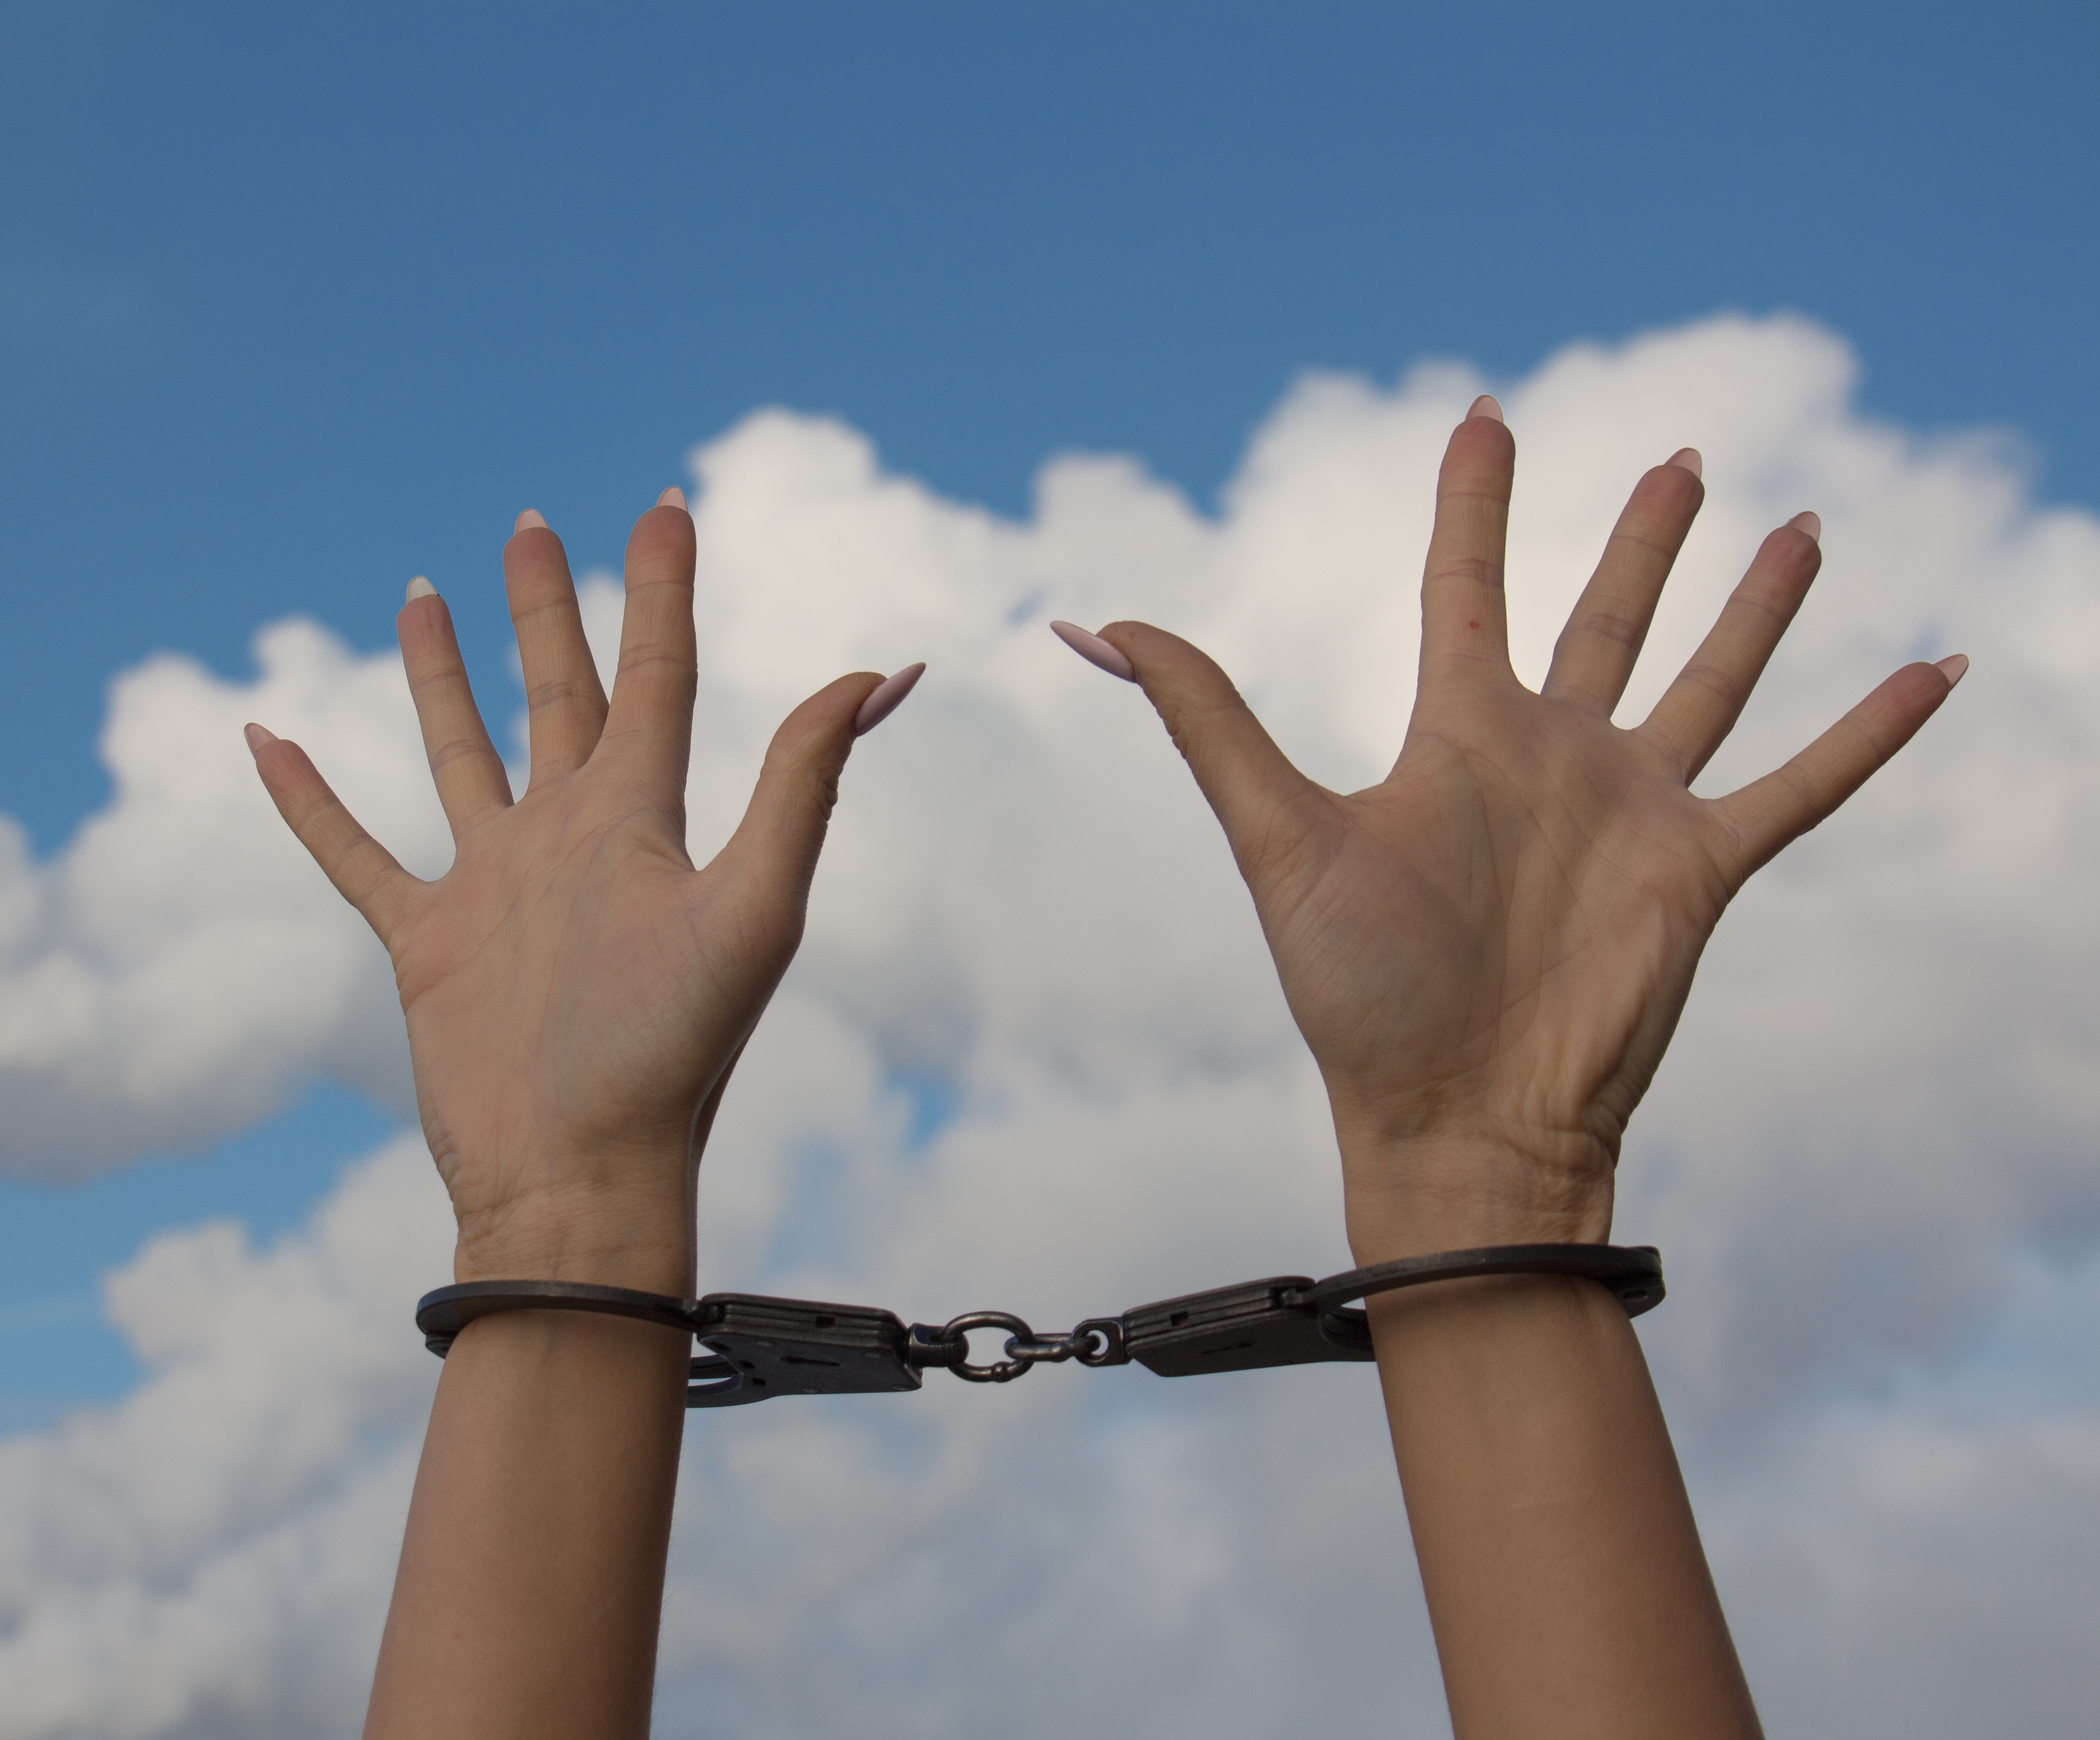
hand, sky, female, finger, arm, close up, women, hands, drug, addiction, handcuffs, the dependence of, sense, alcoholism, women's, atmosphere of earth